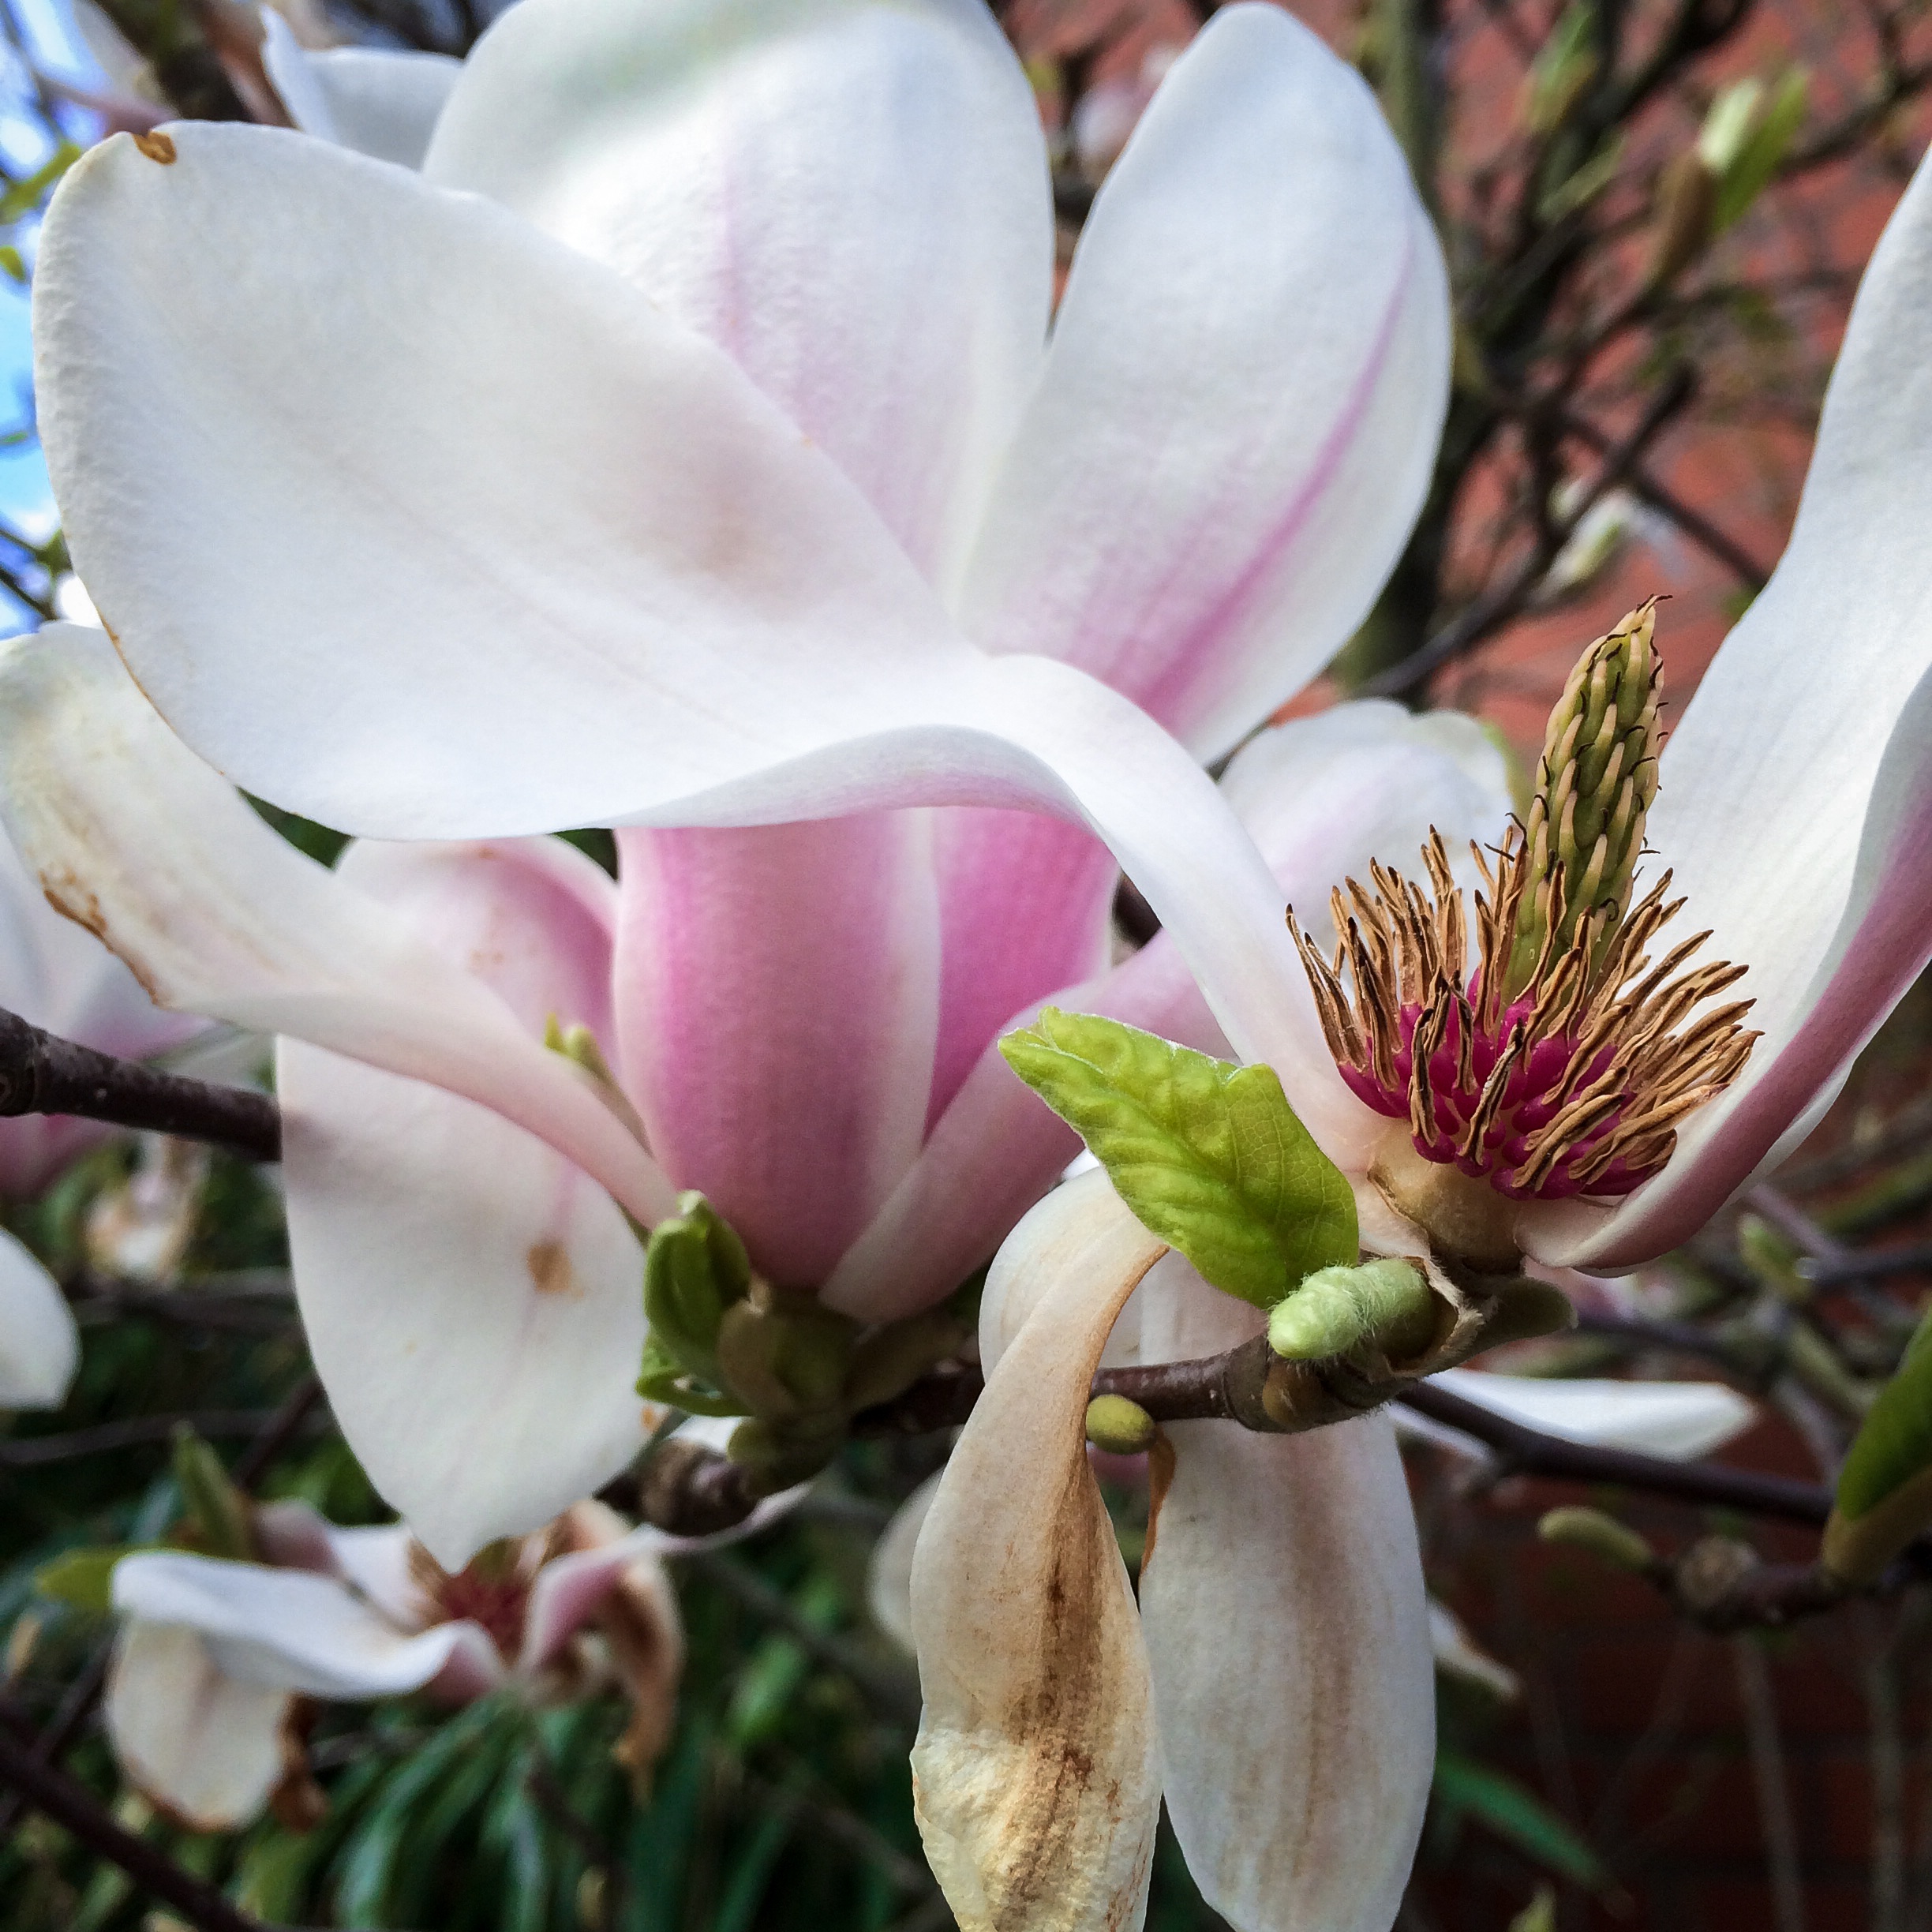
blossom, plant, flower, purple, petal, bloom, cup, spring, botany, pink, flora, wildflower, shrub, violet, magnolia, macro photography, flowering plant, land plant, magnolia family